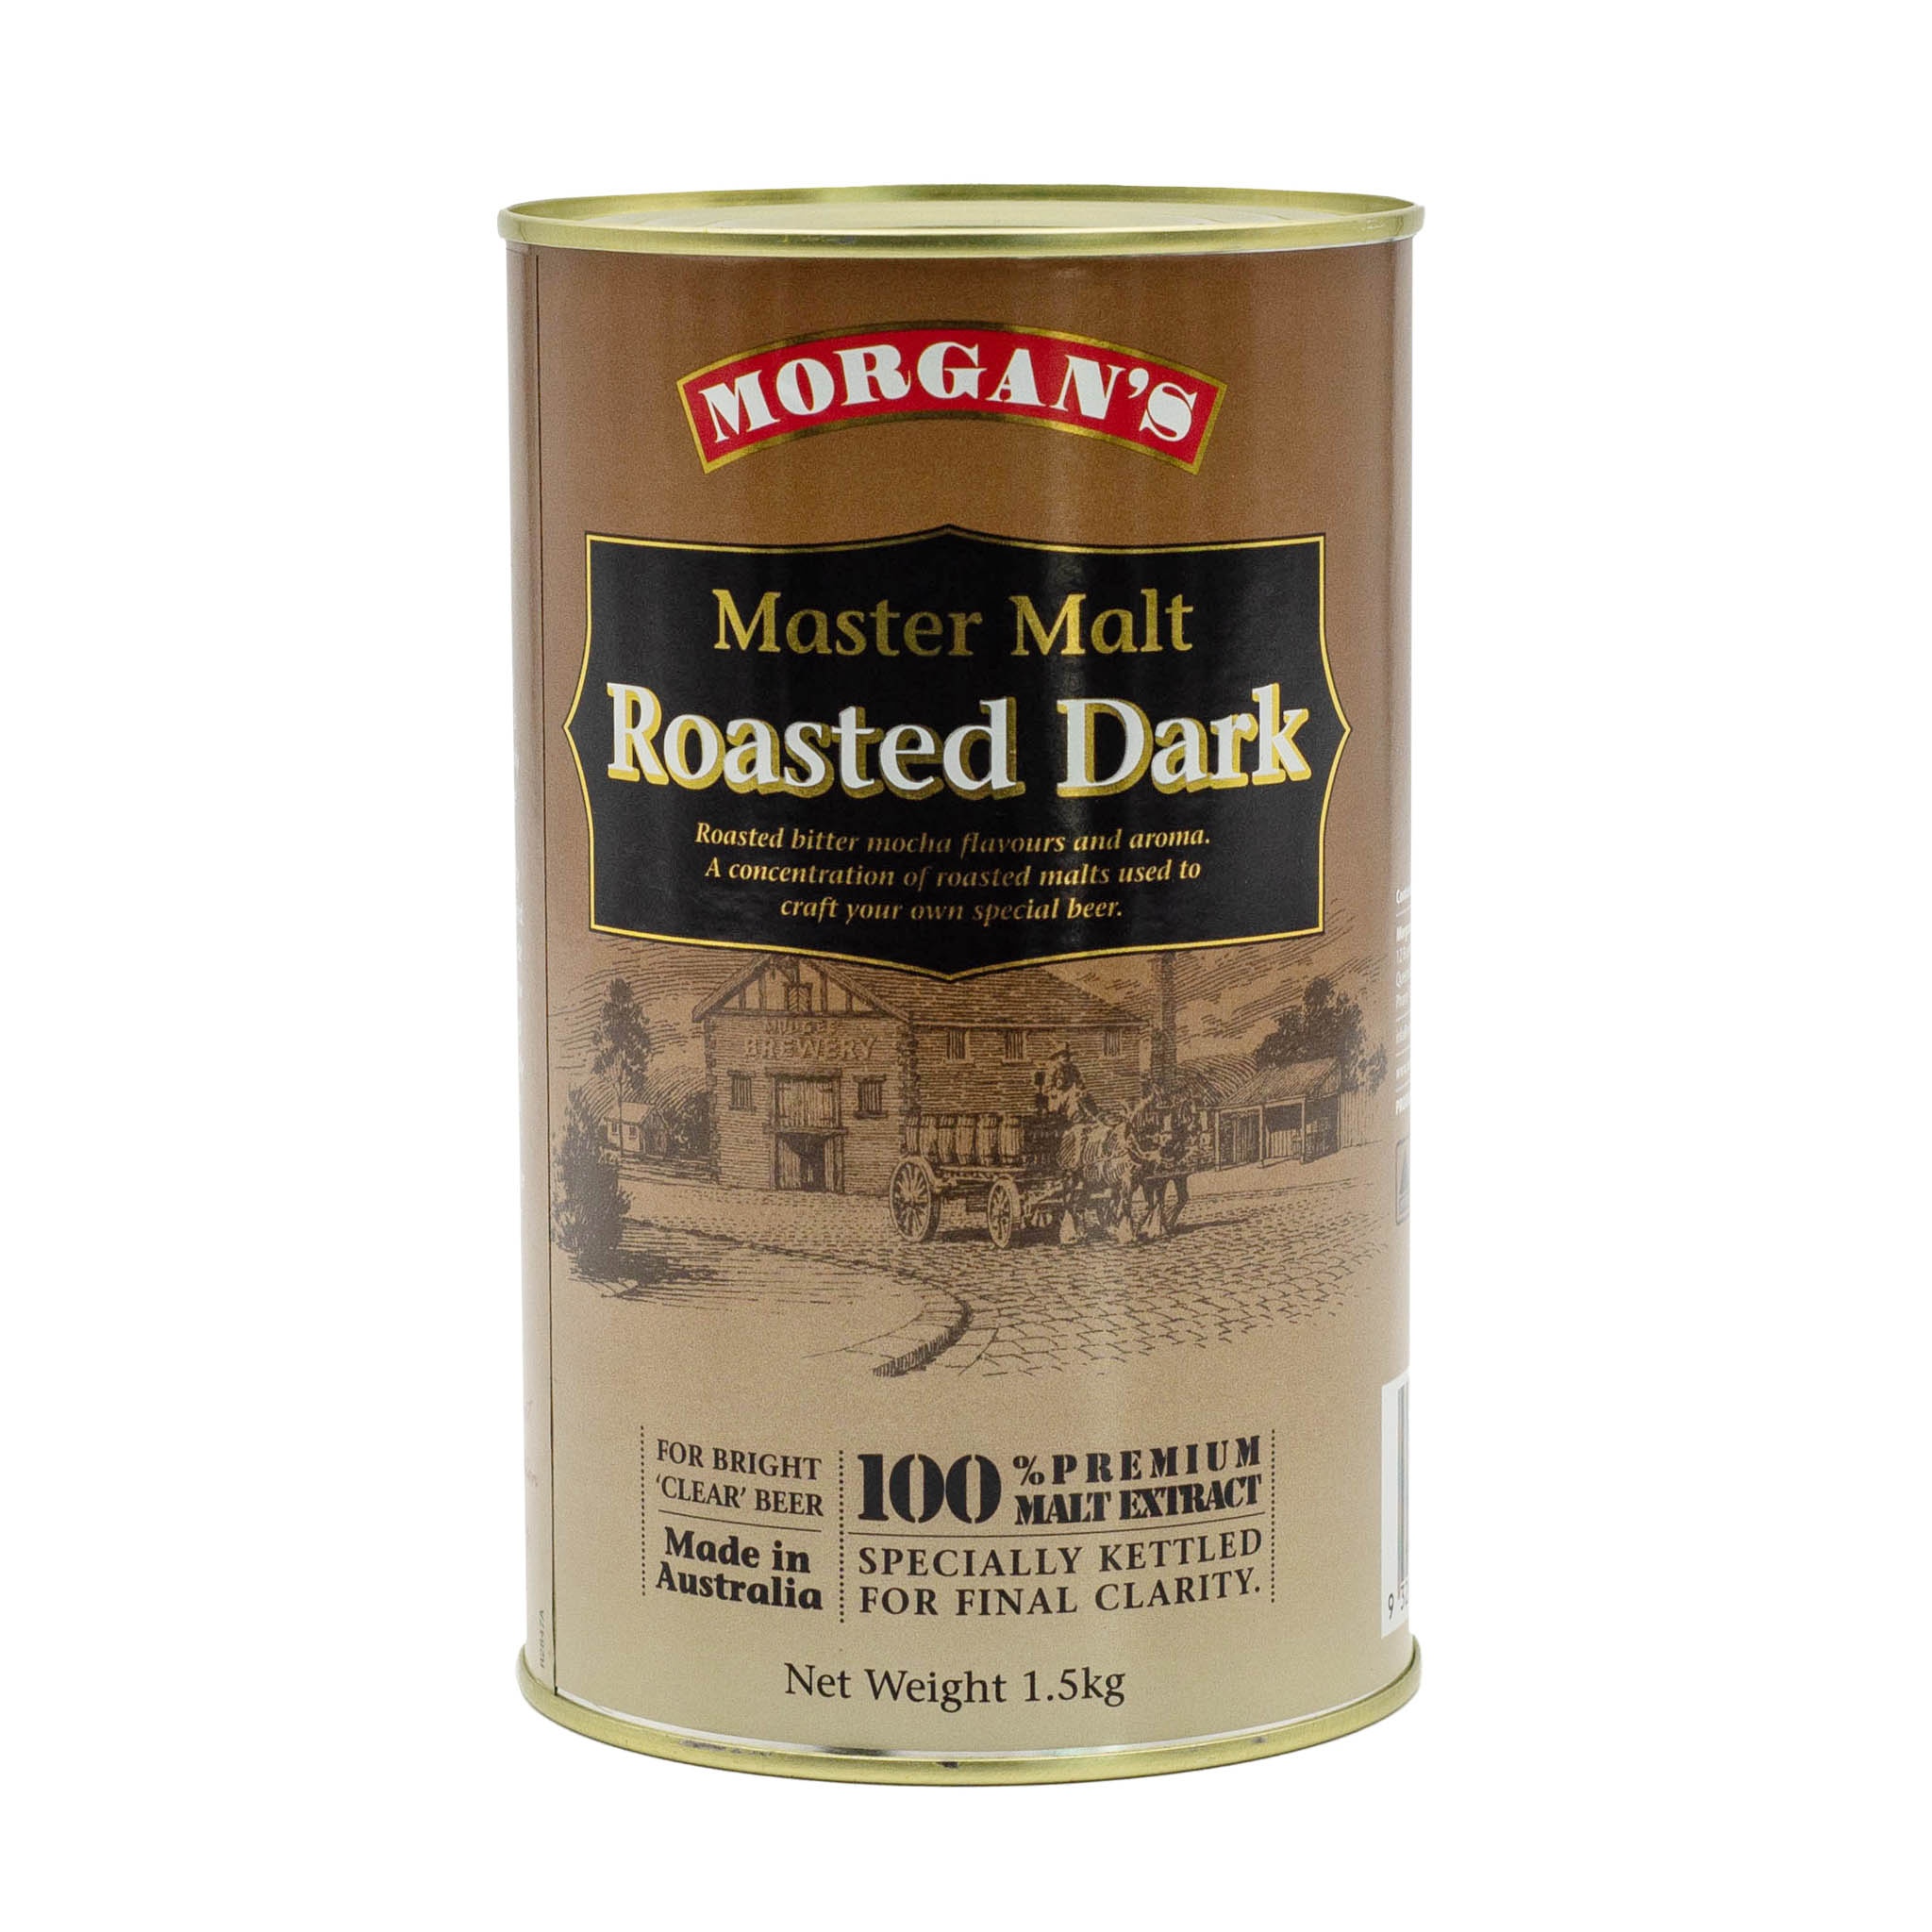
Morgans Master Malts Roasted Dark
Brand: Home Make It
Please note this product is on sale as the yeast packet included is past its best used by date. The brewing extract is still perfectly good to use. No returns or exchanges after purchase. Roasted Bitter Mocha Flavours and Aroma. A concentrate of roasted malts which can be used to create your own special beer. EBC of 104 in 23 litre brews. Like this product? Follow me to check out our Morgans Master Malt can range. Click here to see out full range of Coopers Malt cans. Click here to see our full range of Thomas Coopers Malt Cans.
Category: Arts & Entertainment > Hobbies & Creative Arts > Homebrewing & Winemaking Supplies > Beer Brewing Grains & Malts > Roasted Malt